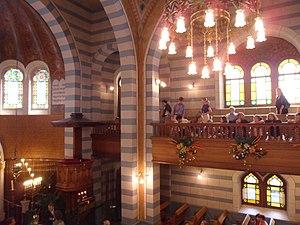
La synagogue Beth-Yaacov de Genève, connue initialement sous le nom de « Grande synagogue de Genève », est située au n°7 de la place de la Synagogue. Elle est édifiée entre 1857 et 1859 par l'architecte zurichois de confession protestante Johann Heinrich Bachofen.